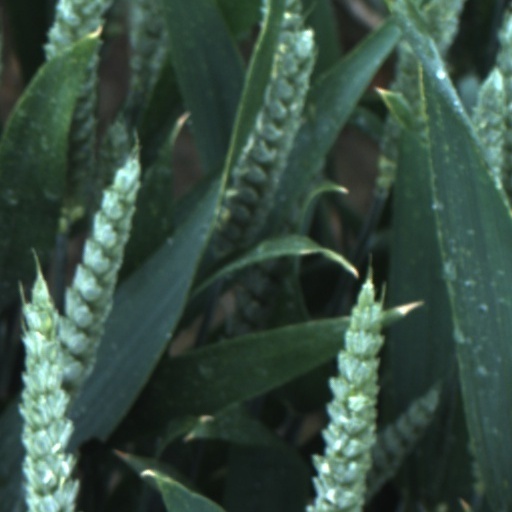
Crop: wheat